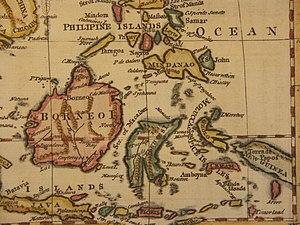
On appelle Papous les populations autochtones de la Nouvelle-Guinée, une île partagée entre la Nouvelle-Guinée occidentale sous souveraineté indonésienne et la Papouasie-Nouvelle-Guinée.